Battle of La Virgen

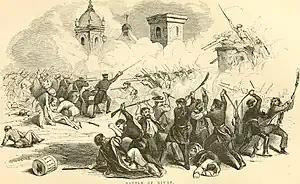
Walker's Phalanx in action at Rivas

During the night of the 2nd, Walker had force marched his men down the transit route that led to La Virgen, arriving late that night.